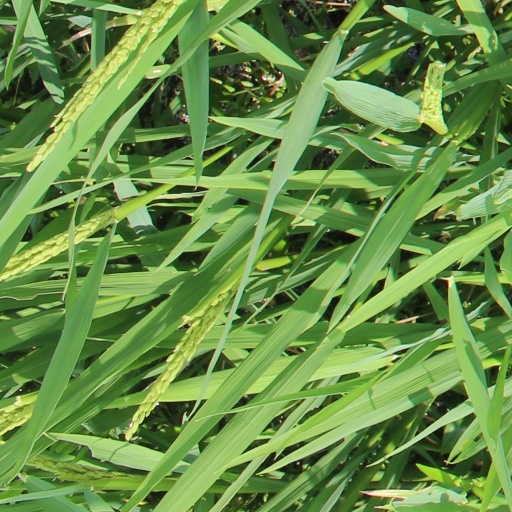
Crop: rice